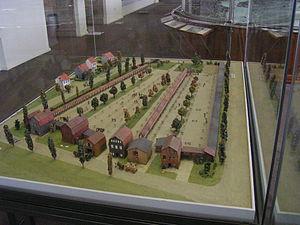
Un cordage est un terme générique de marine désignant les filins qui sont utilisés pour les manœuvres des bateaux, grelins, amarres, drisses, écoutes, haubans, etc. Dans la marine à voile ancienne, certains cordages, surtout les manœuvres dormantes étaient goudronnés.